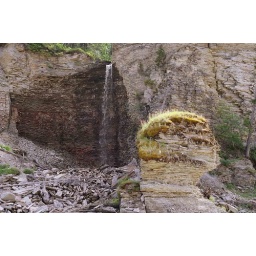
Take a close look at the grass covered rock in the foreground. Very curious...